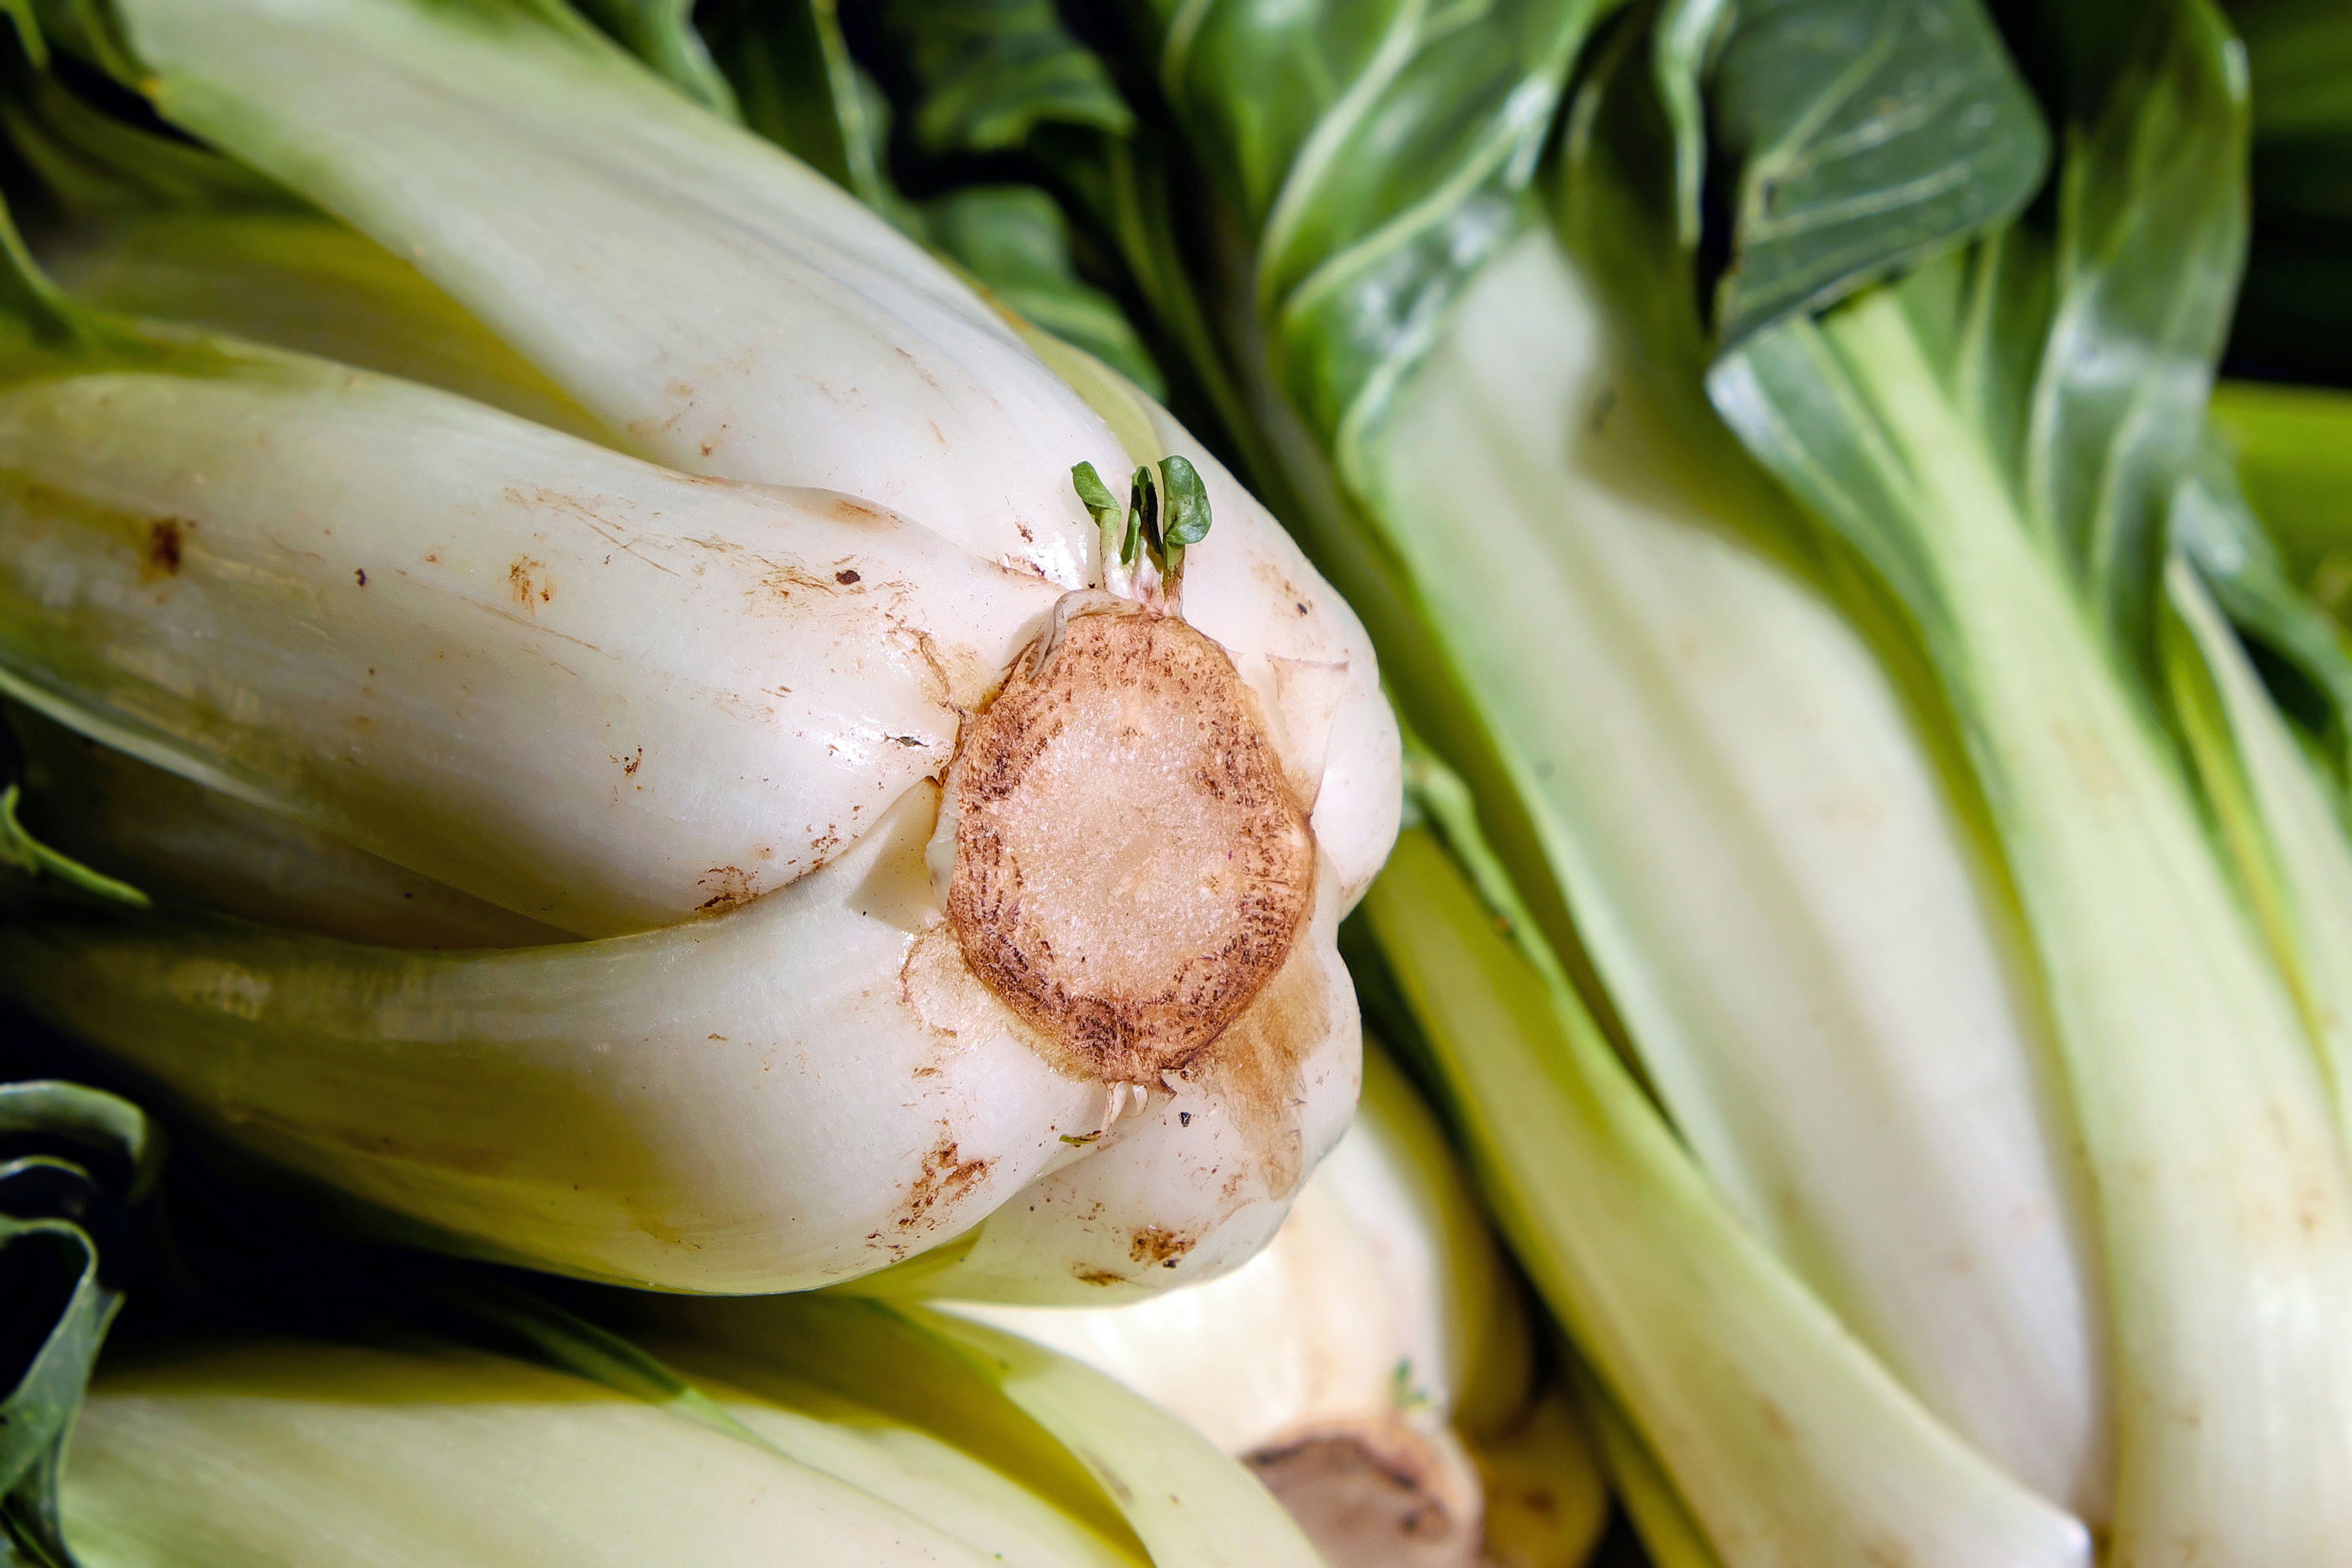
plant, flower, food, green, produce, vegetable, healthy, stalk, leaves, nutrition, vegetables, leek, vitamins, chard, flowering plant, vegetable plant, beta vulgaris, shallot, herb stalk, land plant